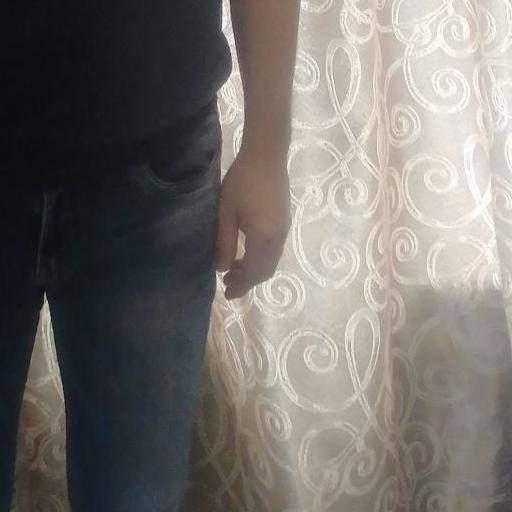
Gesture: no_gesture